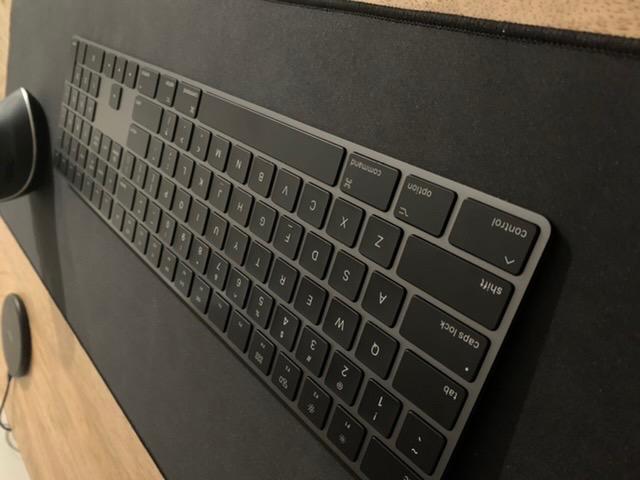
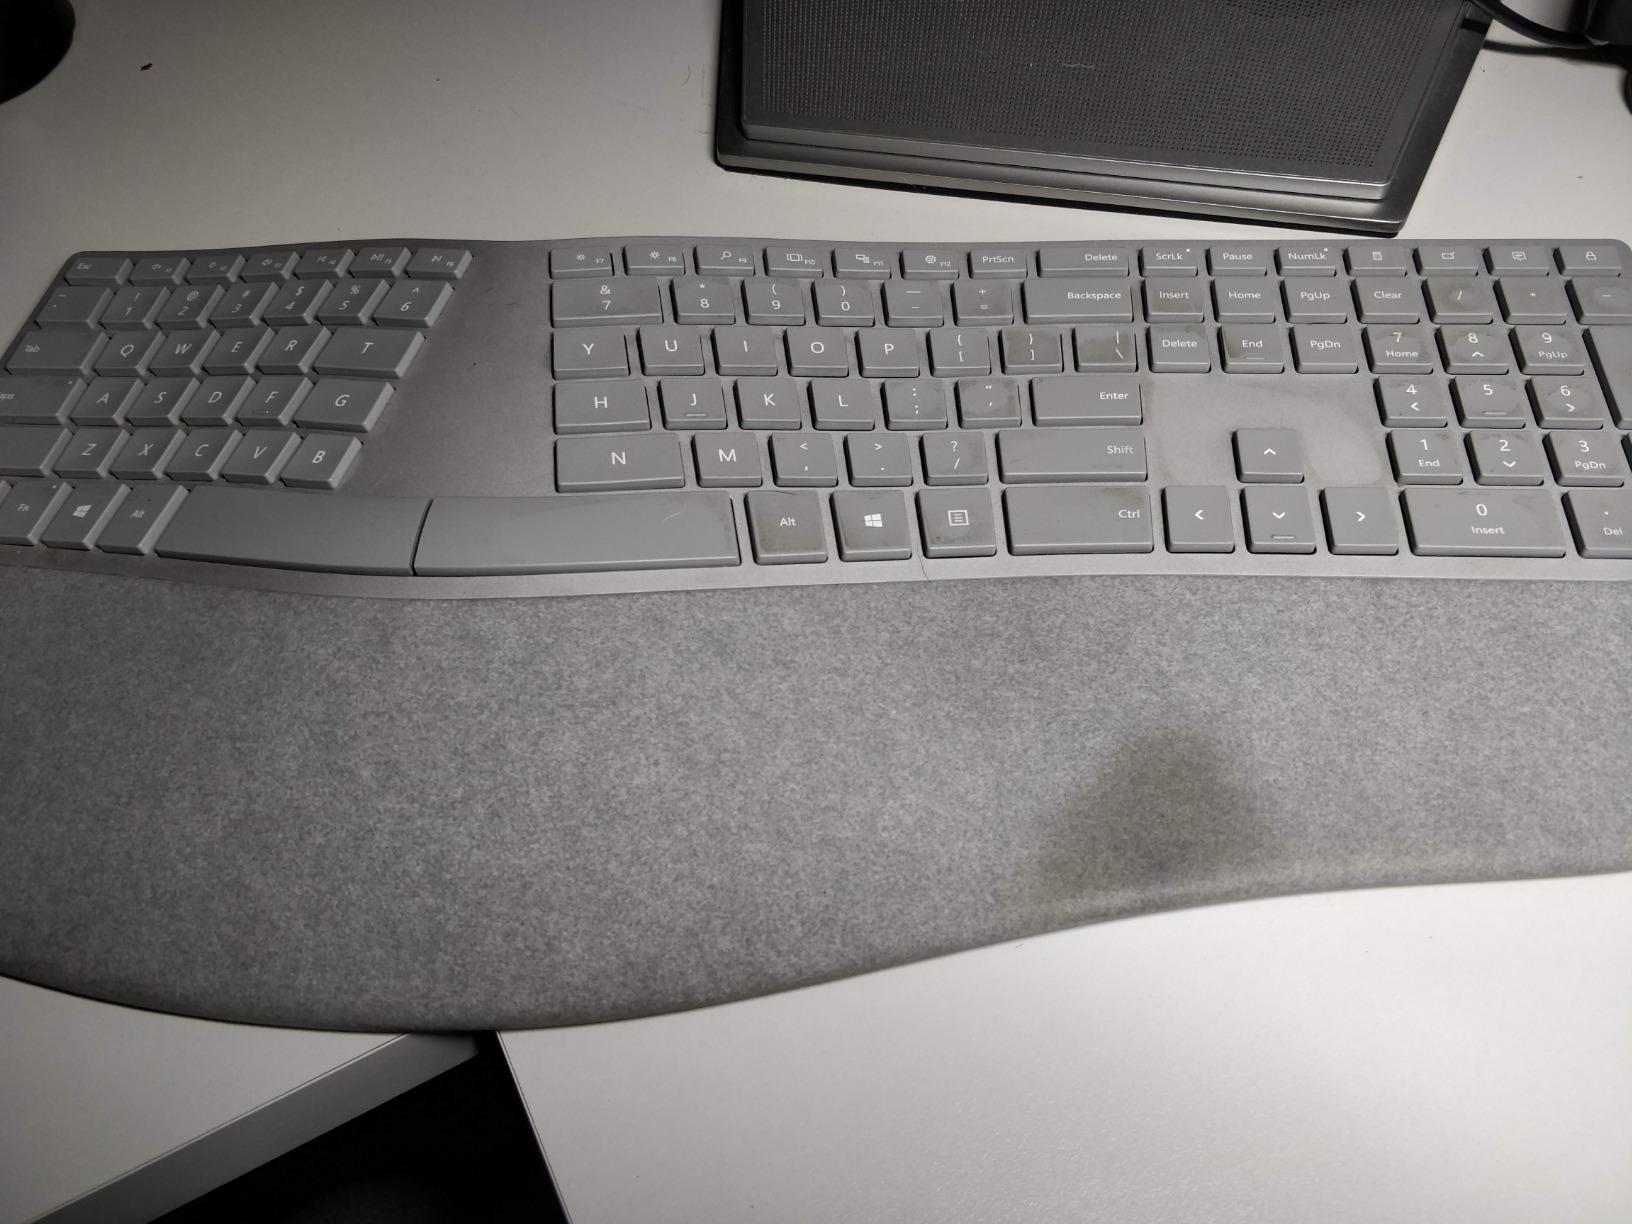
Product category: keyboard
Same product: no